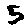
Label: 5